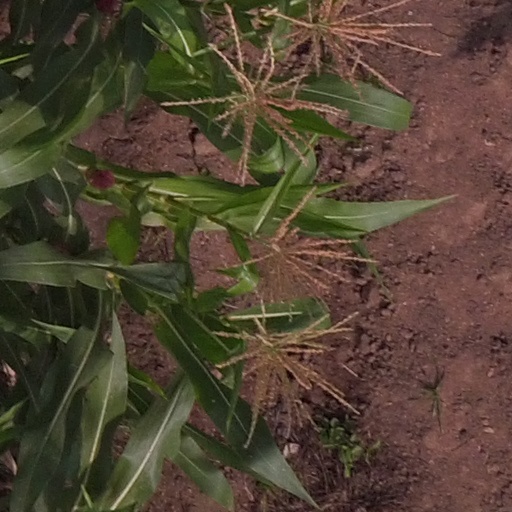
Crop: maize; corn